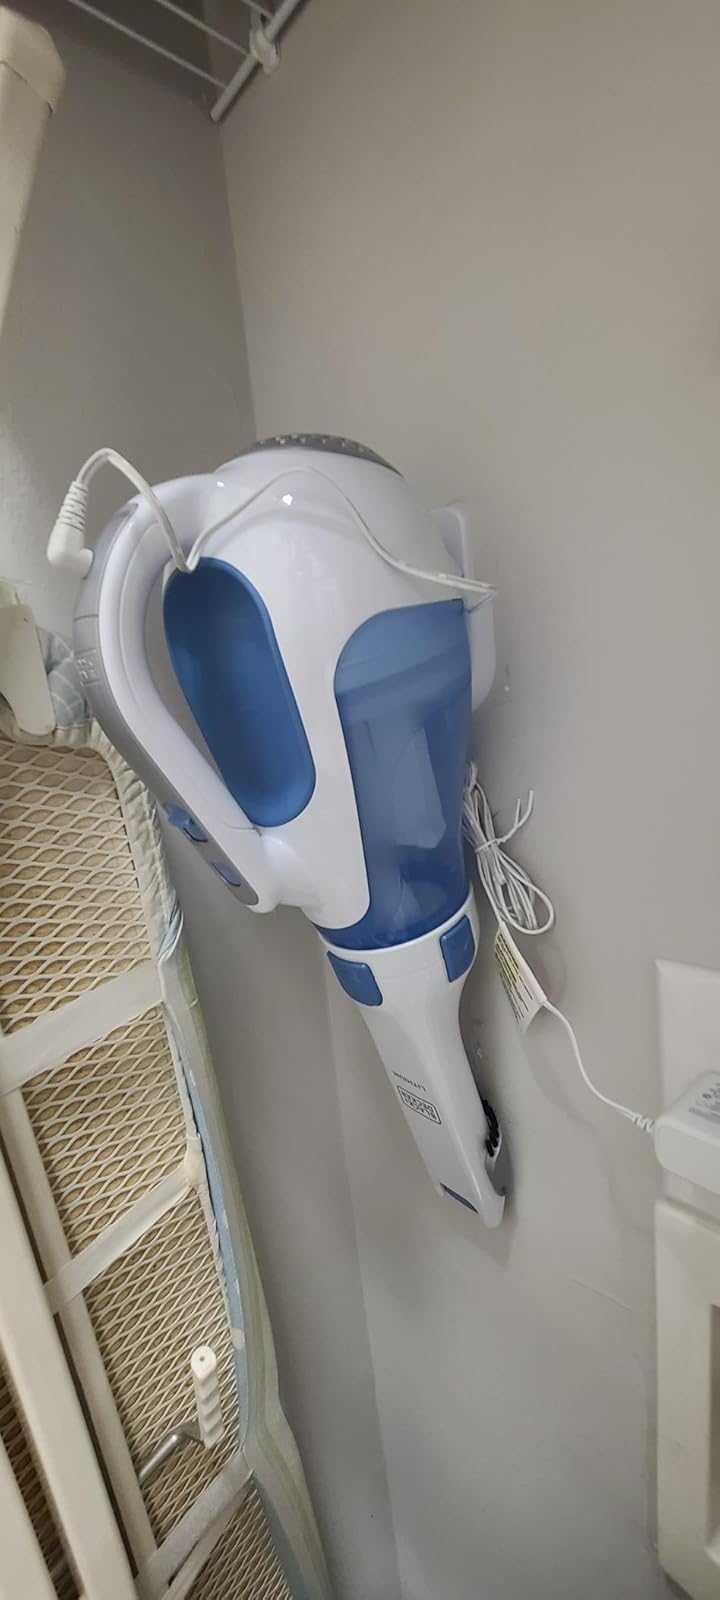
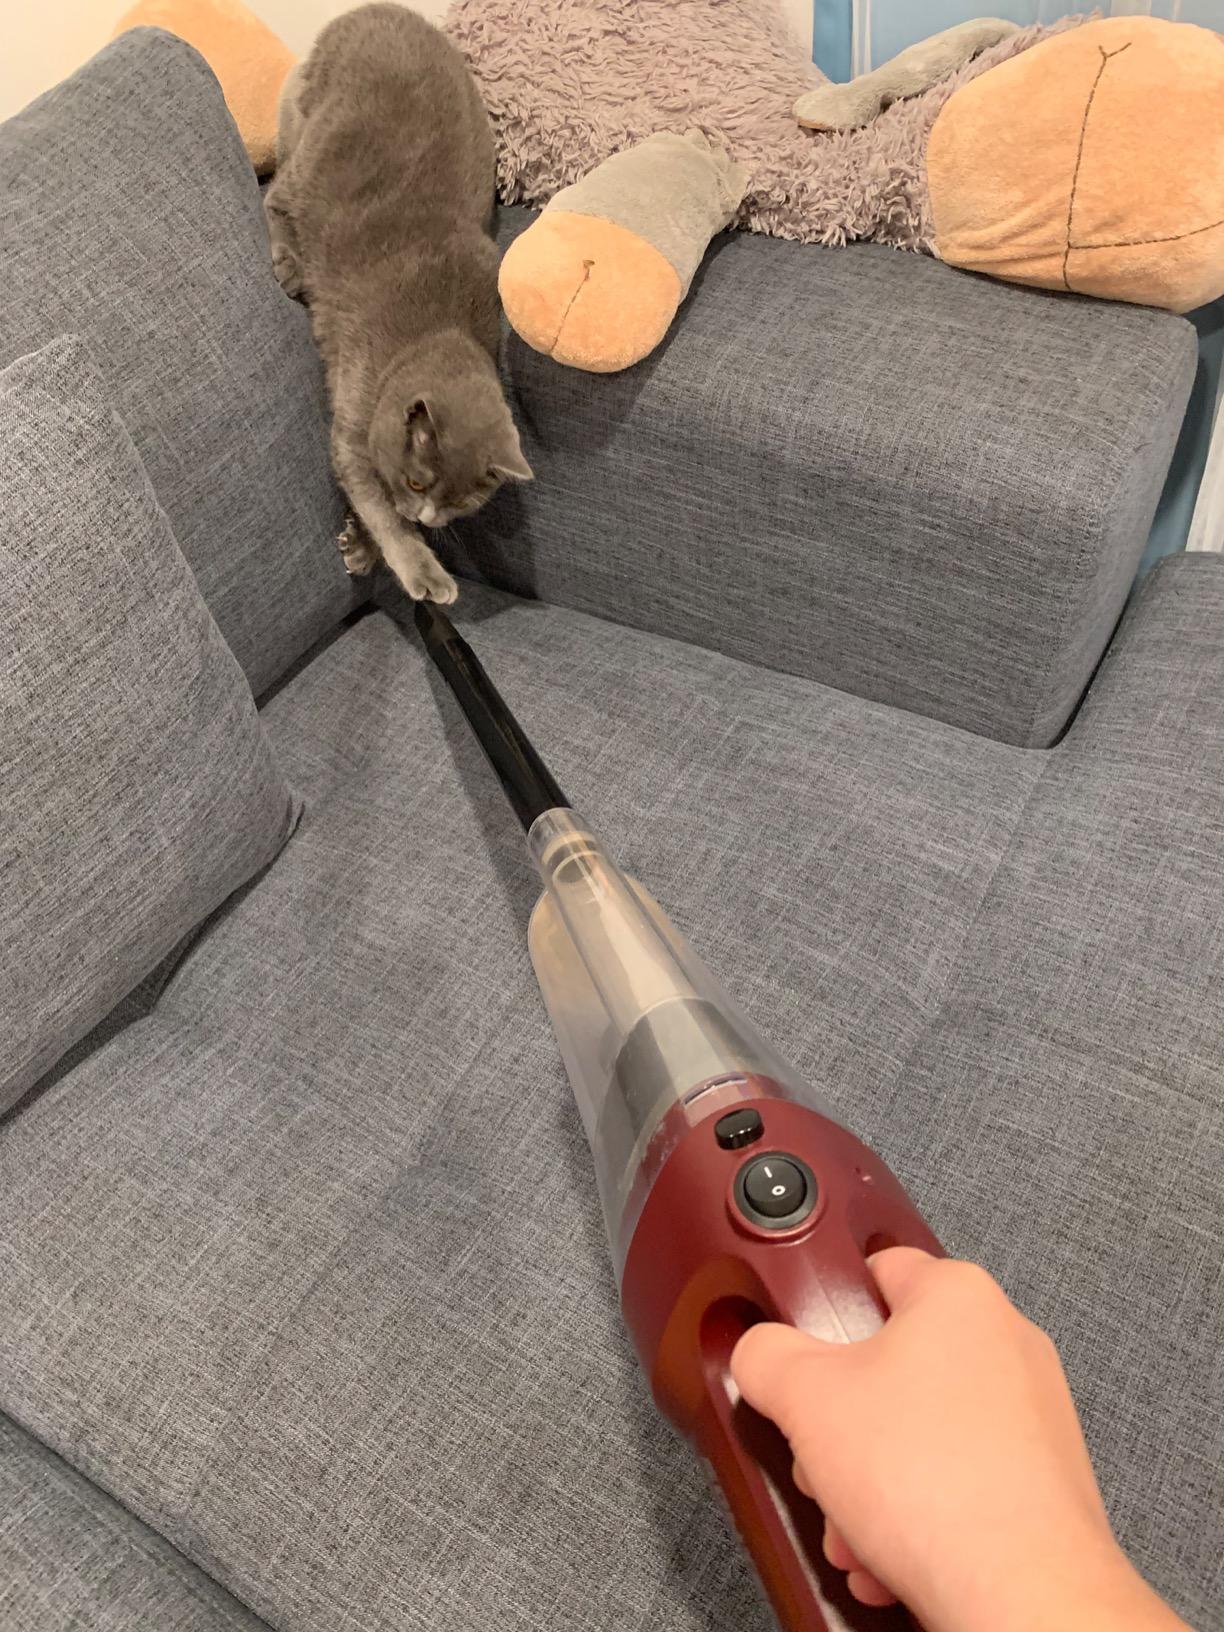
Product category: items_vacuum
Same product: no